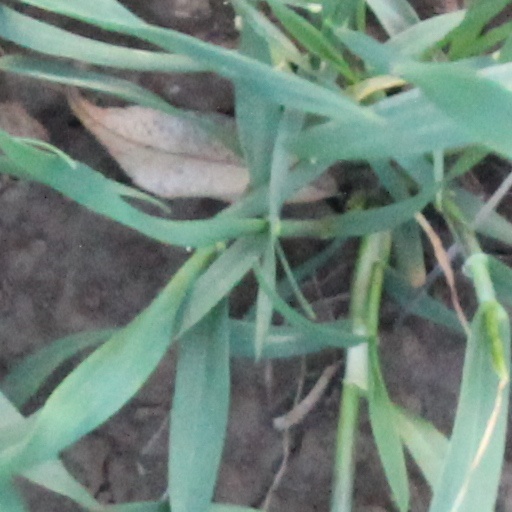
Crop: wheat